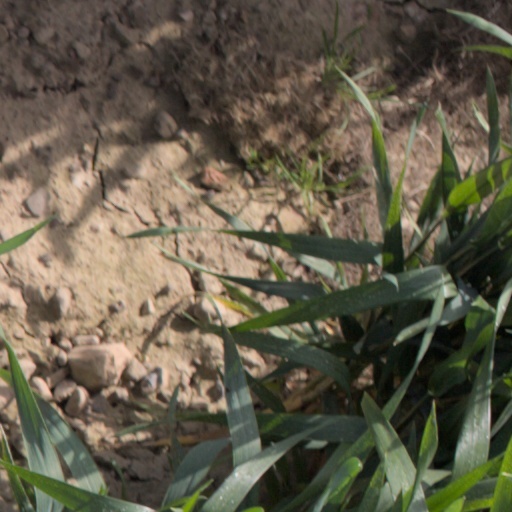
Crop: wheat